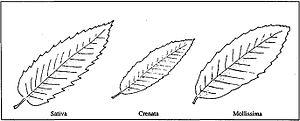
Feuilles des 3 principaux genres de châtaigniers (sativa, crenata et mollissima)
Castanea est un genre d'arbres de la famille des Fagaceae. Les espèces de ce genre sont appelées châtaignier. Il comprend notamment le châtaignier commun renommé pour son fruit, la châtaigne.